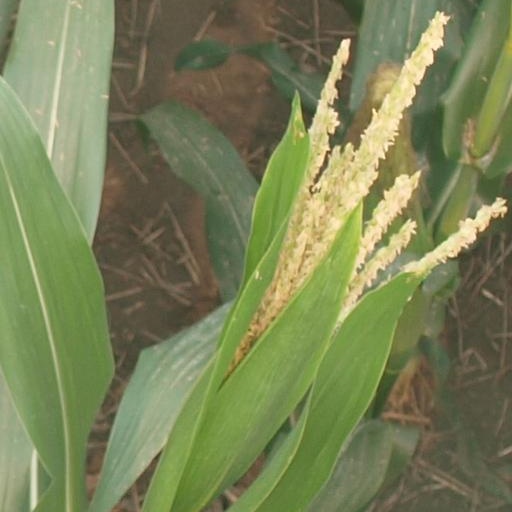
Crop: maize; corn